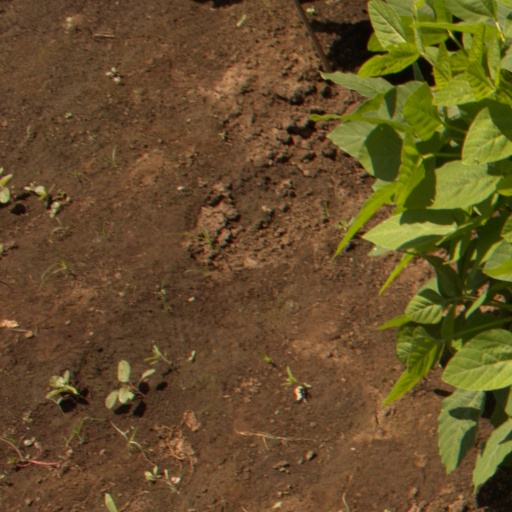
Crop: soybean